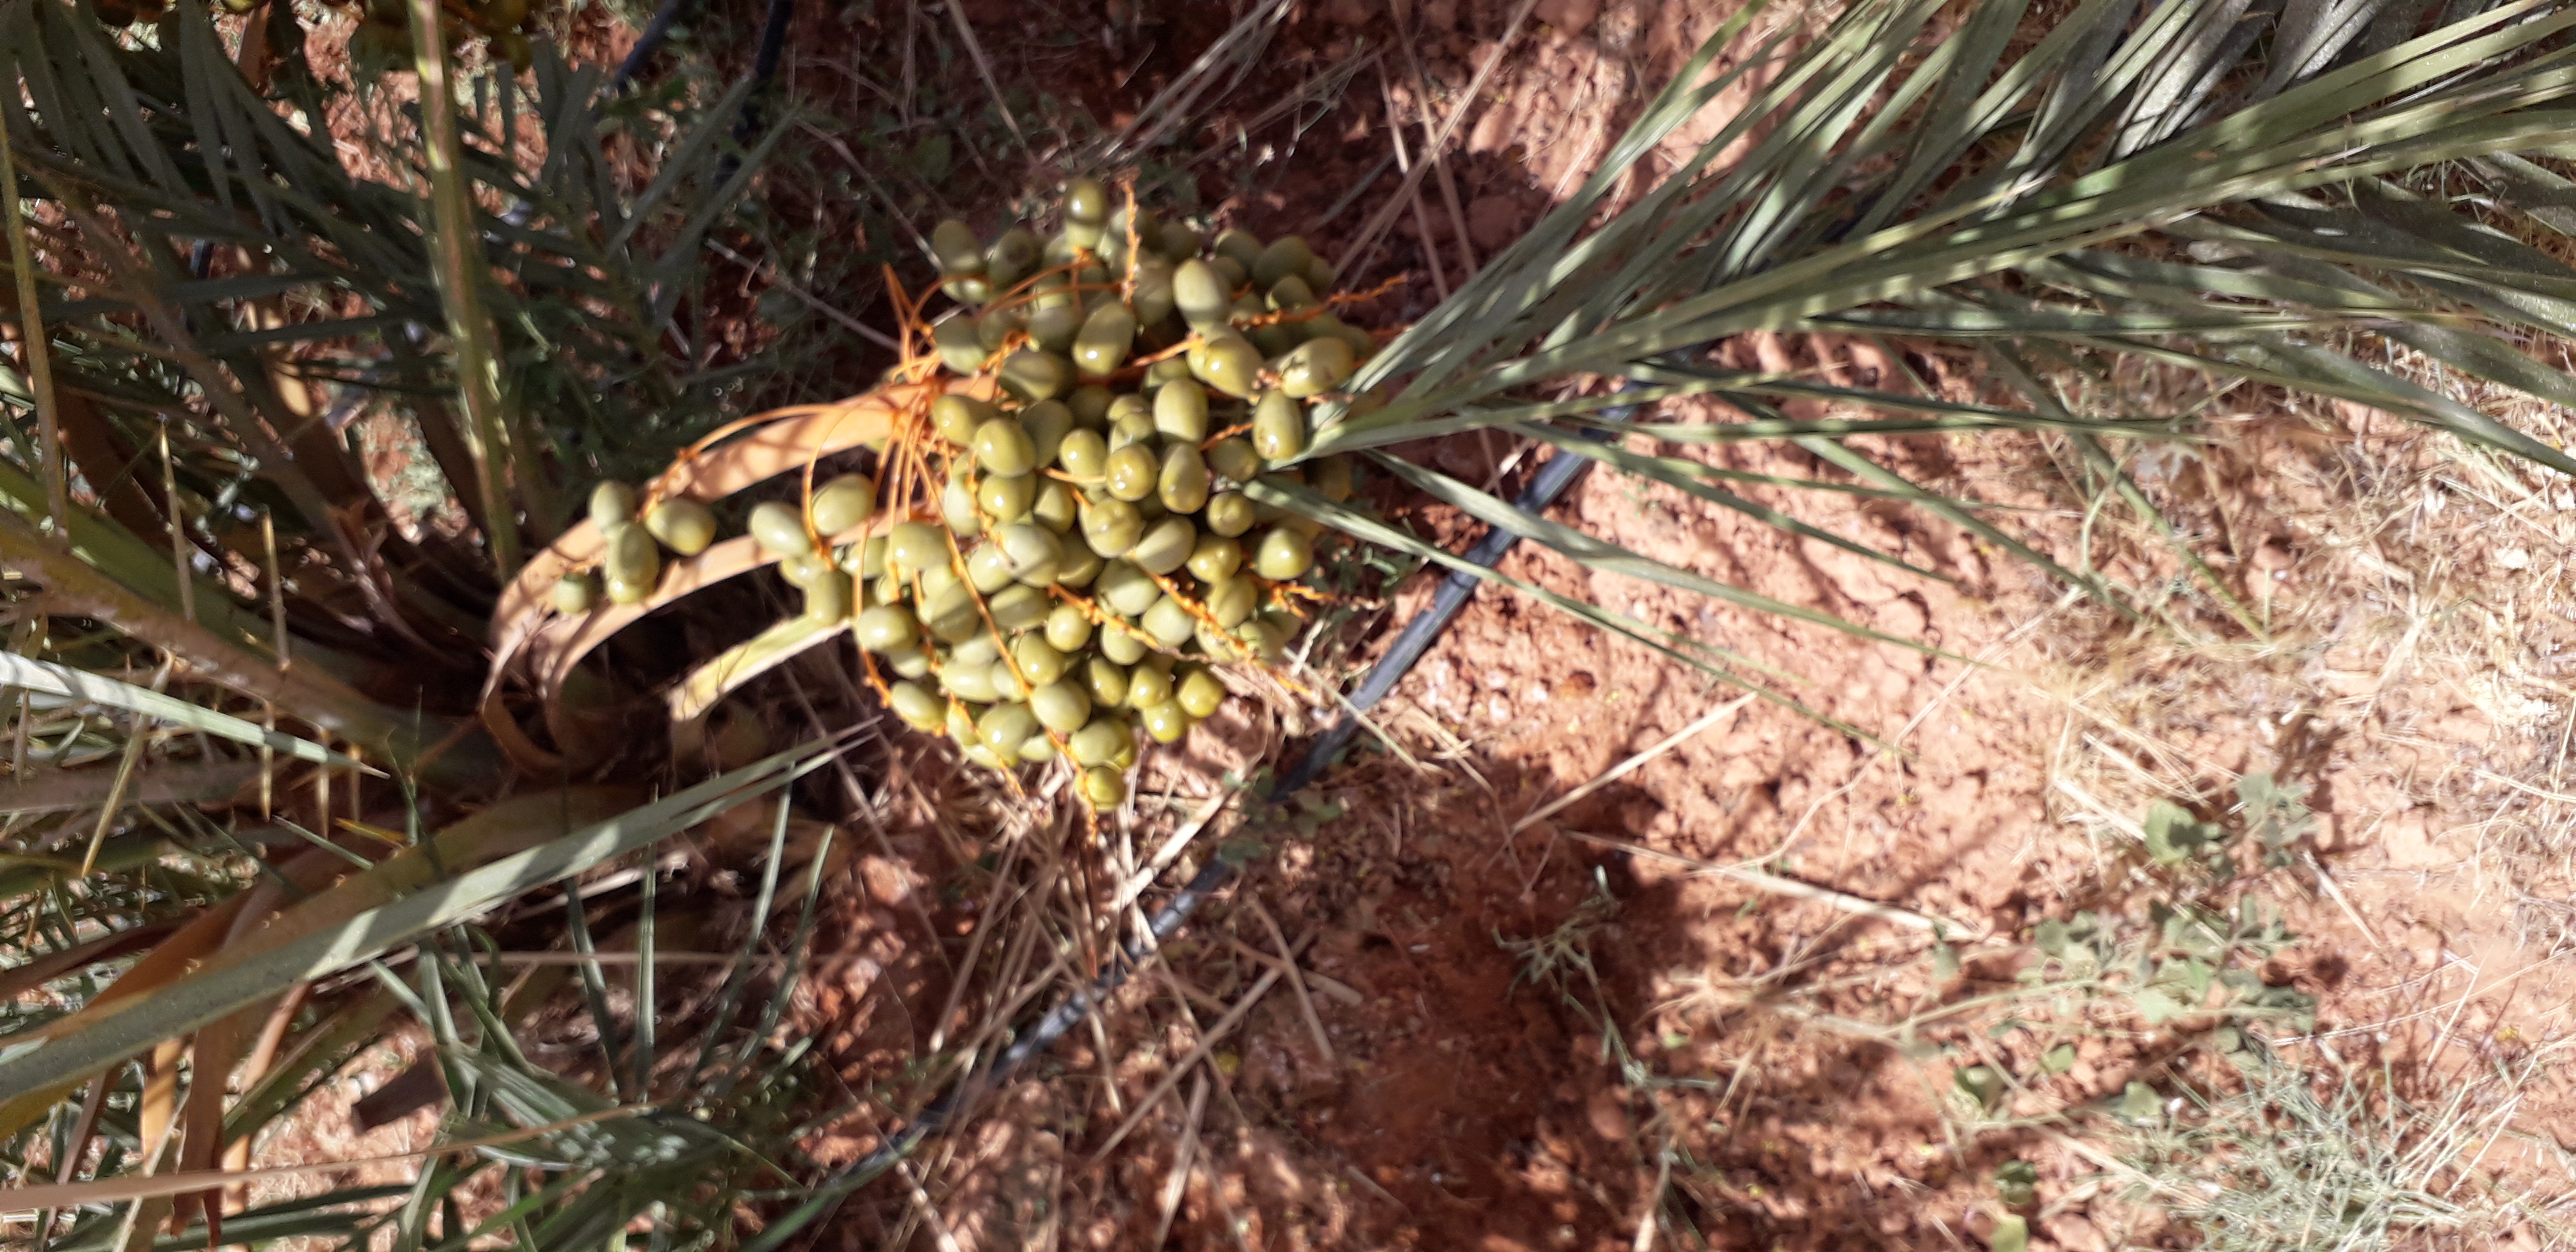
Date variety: Boufagous